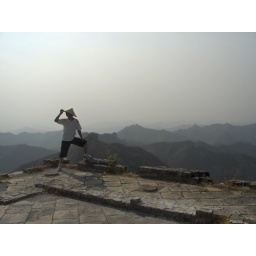
Or his silhouette, at least, against the mountains. I believe he's standing on one of the towers in this picture